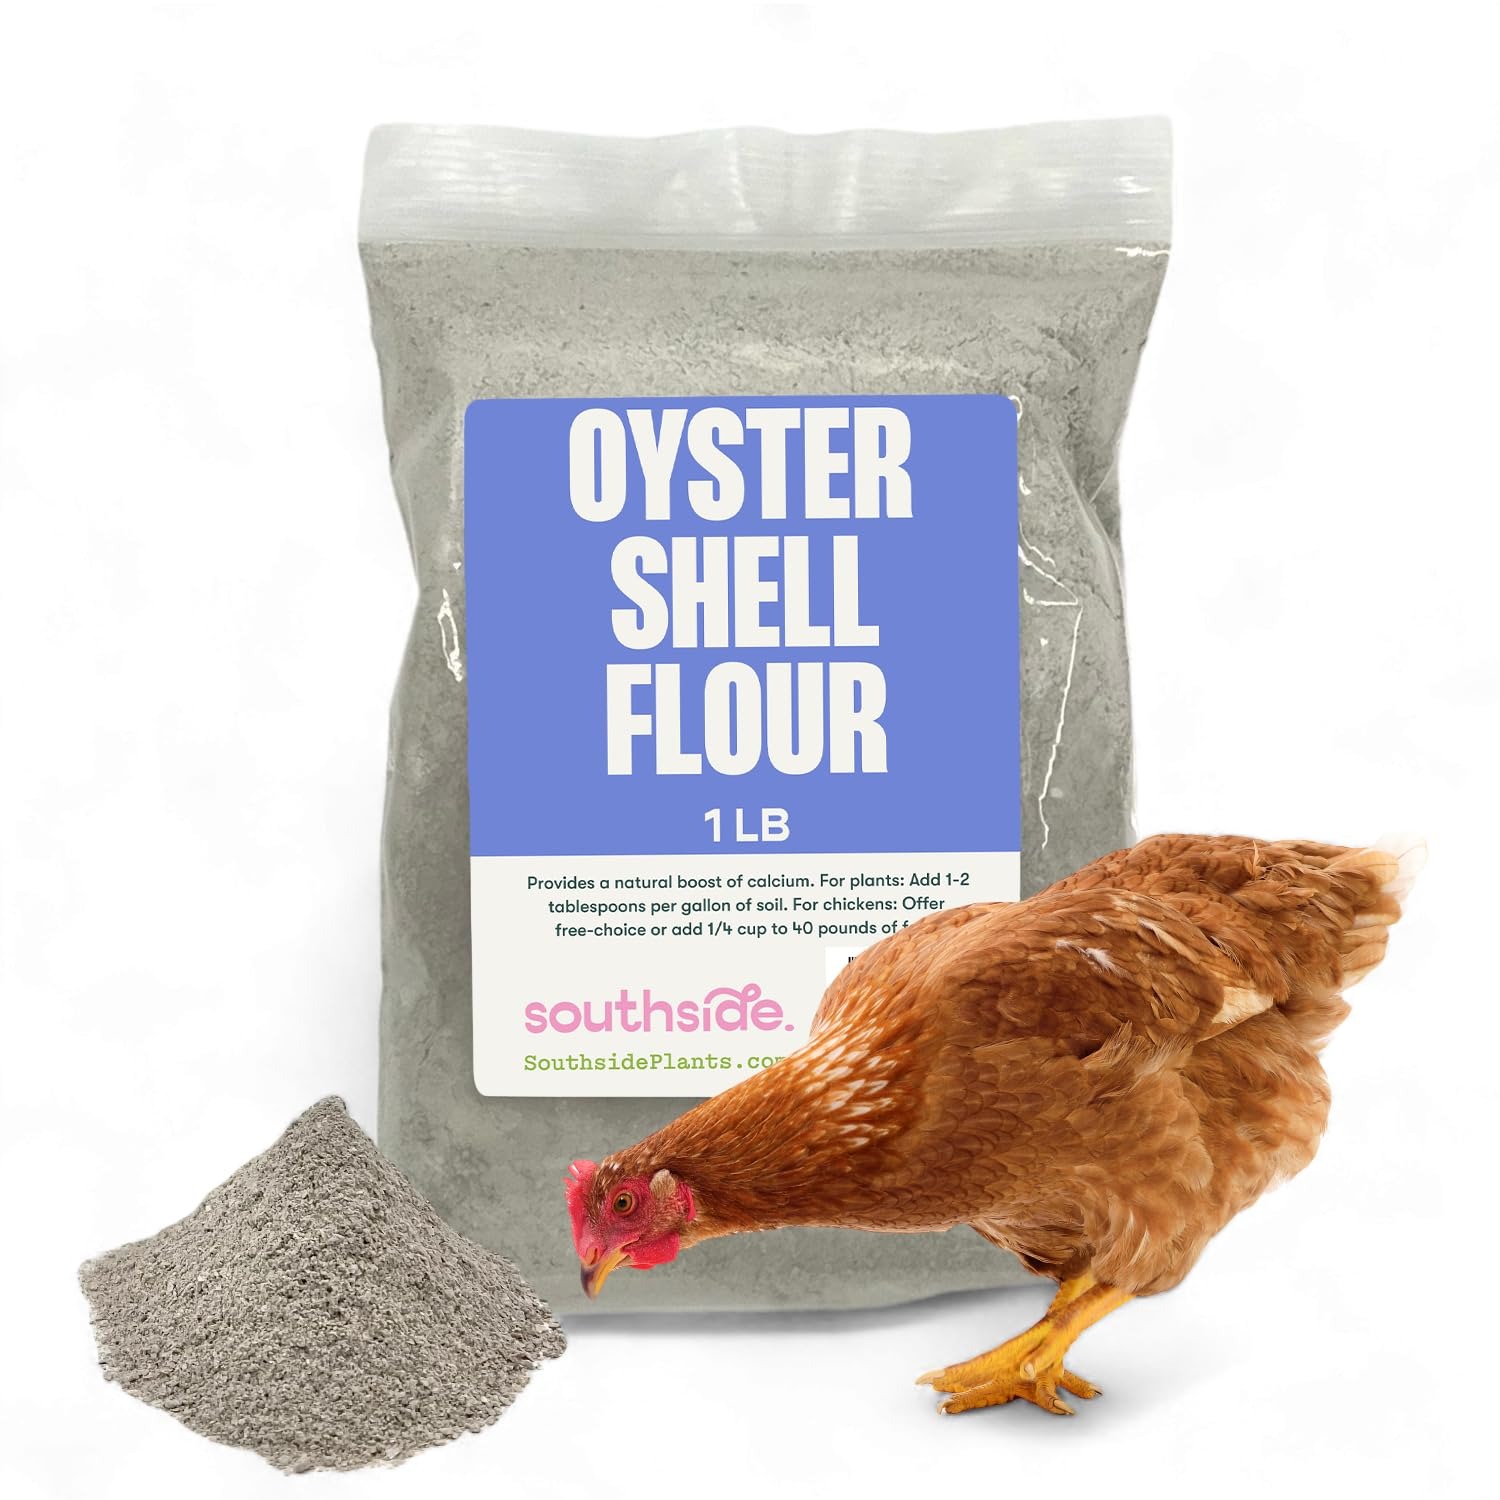
Item Name: Southside Plants Oyster Shell Flour - High Calcium Supplement for Chickens, Amphibians, Reptiles, Mammals, Invertebrates & Birds - Harvest Delight Chicken Scratch | 1 lbs (1 lb)
Bullet Point 1: HEALTHY & NUTRITIOUS - 1lbs Oyster Shell Flour has a lot of calcium and nutrients. Superior nutrition retention to crushed, Oyster Shell Flour provides essential calcium & nutrients that help Chicken, Hen, Bird, Reptile enhance egg production and promote stronger eggshells.
Bullet Point 2: PREMIUM QUALITY - No harmful Chemicals. No additive or preservative. Ideal pets treated with high Calcium and other vital nutrients help pets boost their immune system for healthier living.
Bullet Point 3: SOURCE OF CALCIUM: Rich source of calcium for stronger bones and health. Oyster Shell Flour is an Excellent Source Of Calcium For All Reptiles, Chickens, Amphibians, Mammals, Invertebrates & Birds.
Bullet Point 4: USES: Safe for amphibians for Chickens, Amphibians, Reptiles, Mammals, Invertebrates & Birds. Coat Feed Insects. Used to add nutrients to substrates for Isopod or Millipedes. Use for calcium supplement for chickens.
Bullet Point 5: EASY TO MIX: Oyster shell flour is easy to mix into your chicken food for less waste than traditional Crushed Oyster Shell. Mix in oyster shell flour to your isopod and millipede substrates for a continuous source of nutrition and calcium. Oyster shell flour can also be used to coat insects before feeding to reptiles.
Product Description: <b>Southside Plants OYSTER SHELL FLOUR</b> <p>Oyster shell is a sustainable source of calcium and other minerals for your chickens, reptiles, invertebrates and more. Oyster shell flour is easy to mix into your chicken food for less waste than traditional crushed oyster shell. Rich source of calcium for stronger bones and health. Safe for amphibians for Chickens, Amphibians, Reptiles, Mammals, Invertebrates & Birds. Coat Feed Insects. Used to add nutrients to substrates for Isopod or Millipedes. Use For calcium supplement for chickens.<p> <li>No harmful Chemicals. <li>Safe For All Reptiles, Chickens, Amphibians, Mammals, Invertebrates & Birds. <li>Use to add nutrients to substrates for Isopad or Millipedes <li>Use For calcium supplement for chickens. <li>Excellent Source Of Calcium. <p>1lbs Oyster Shell Flour has a lot of calcium and nutrients. Superior quality compared to others, Oyster Shell Flour provides essential calcium & nutrients that helps Chicken, Hen, Bird, Reptile enhance egg production and promote stronger eggshells. Made in the USA. Oyster shell is a sustainable source of calcium and other minerals for you Chickens, Reptiles, Invertebrates and more. Oyster shell flour is easy to mix into you chicken food for less waste than traditional Crushed Oyster Shell.</p>
Value: 16.0
Unit: Ounce

Price: 9.99